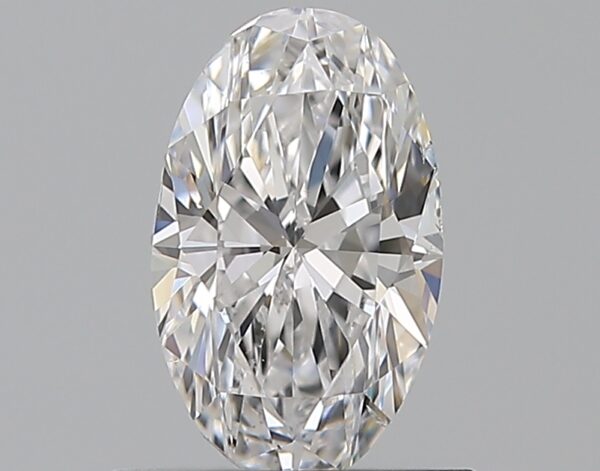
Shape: oval
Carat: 0.7
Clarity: SI1
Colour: D
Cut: EX
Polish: EX
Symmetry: GD
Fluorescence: N
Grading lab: GIA
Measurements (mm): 7.63 x 4.67 x 2.95